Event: Nepal Earthquake
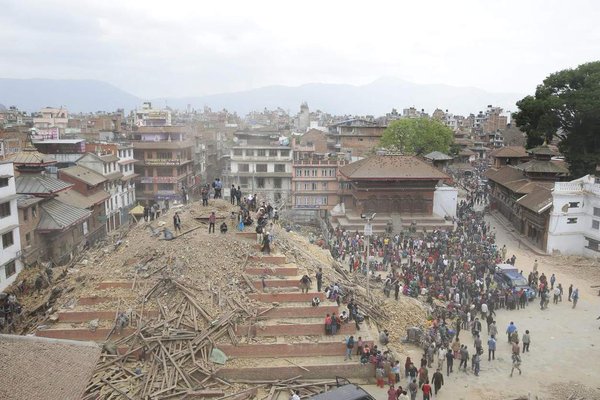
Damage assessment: damage